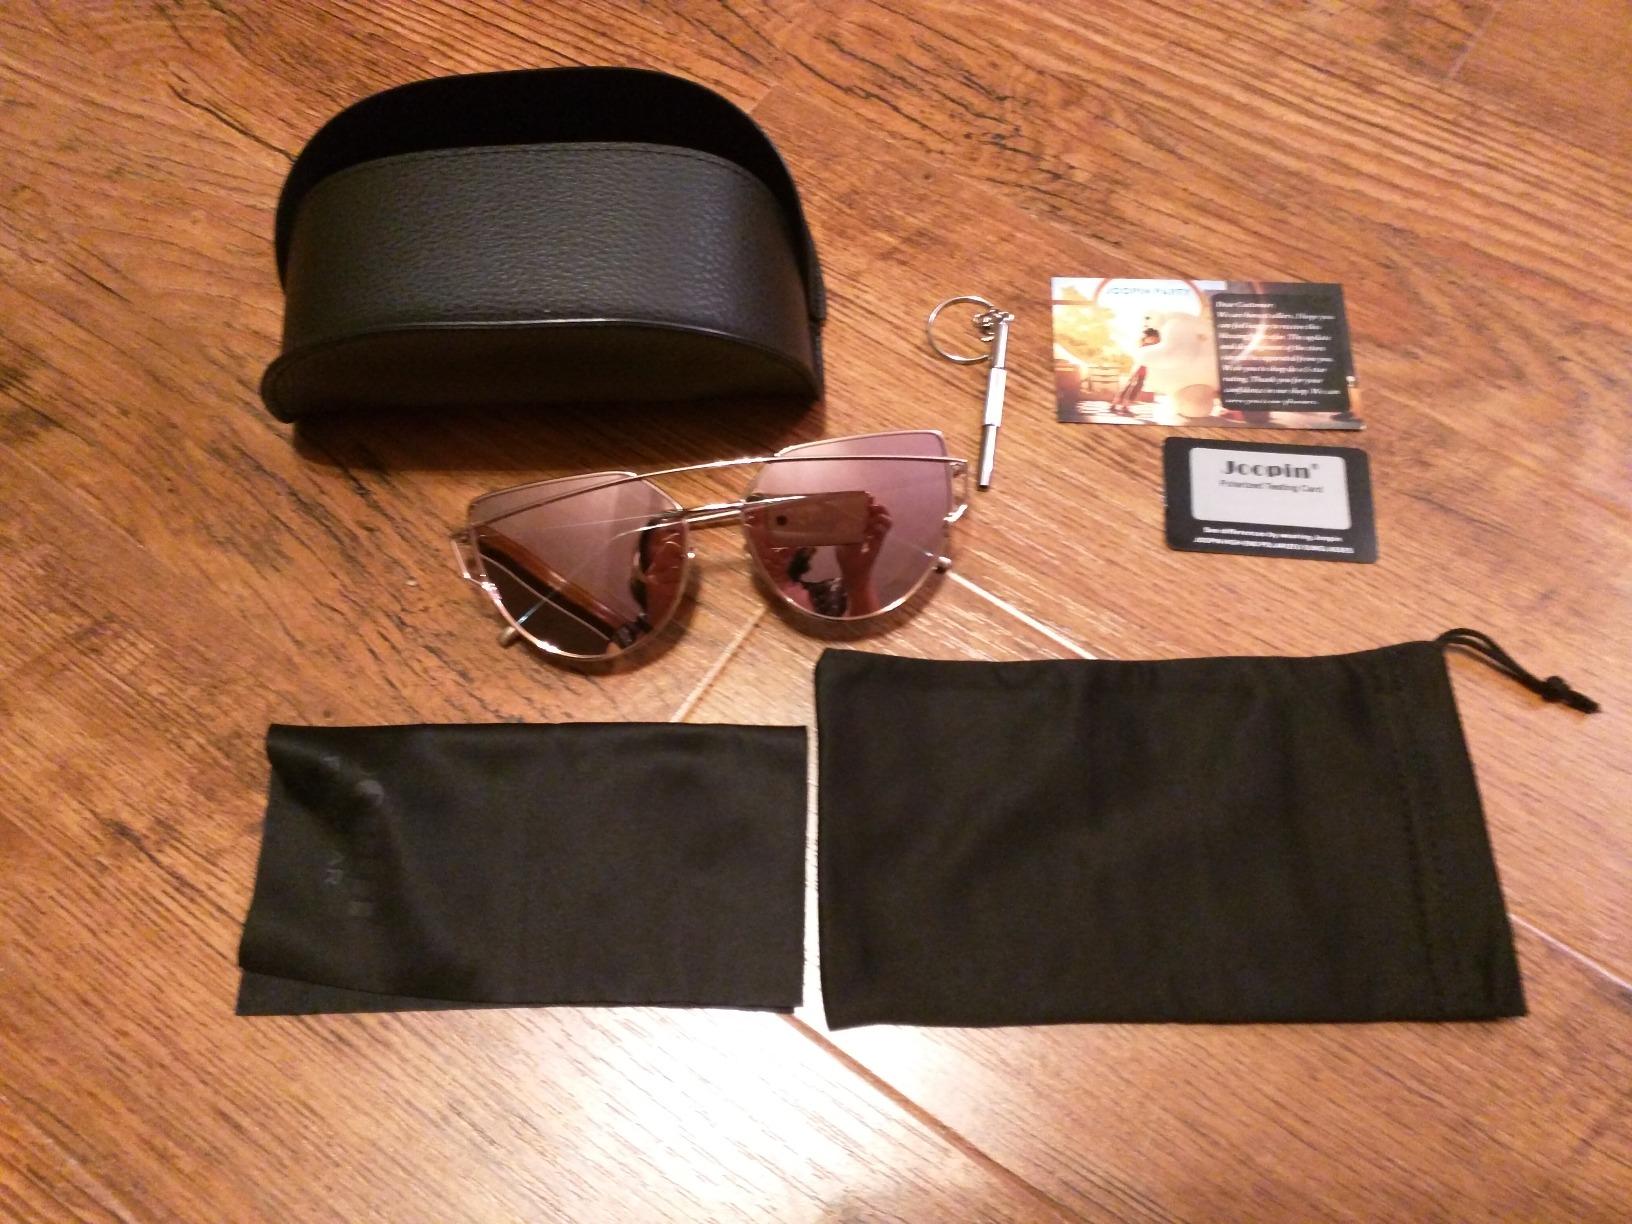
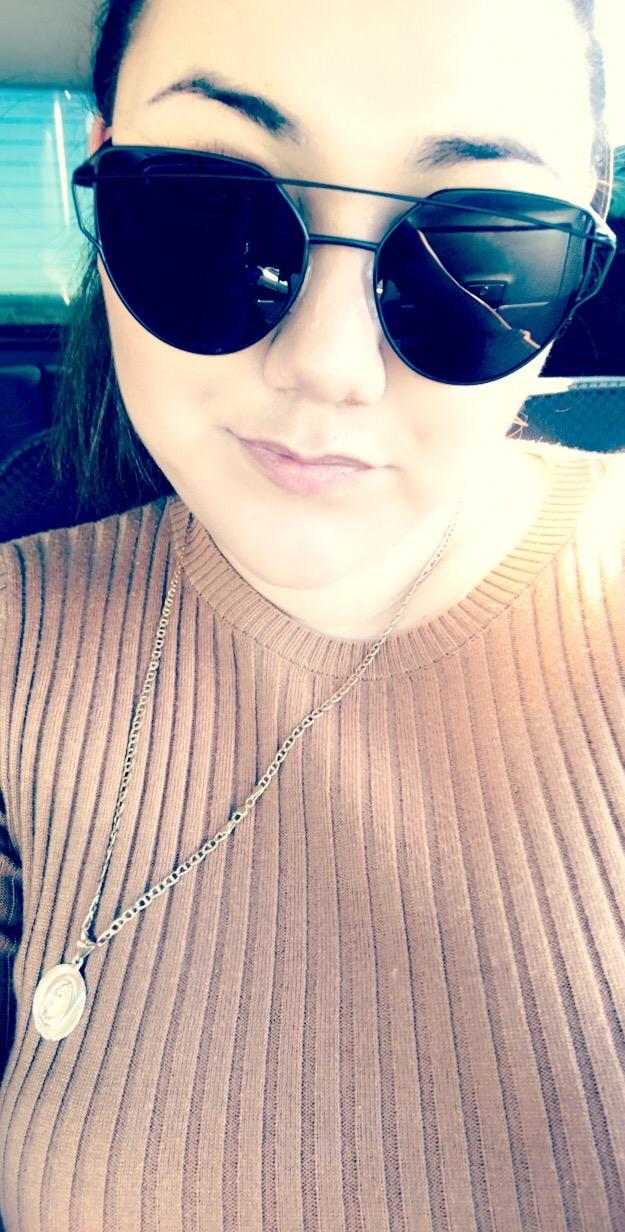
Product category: accessories_sunglasses
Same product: no